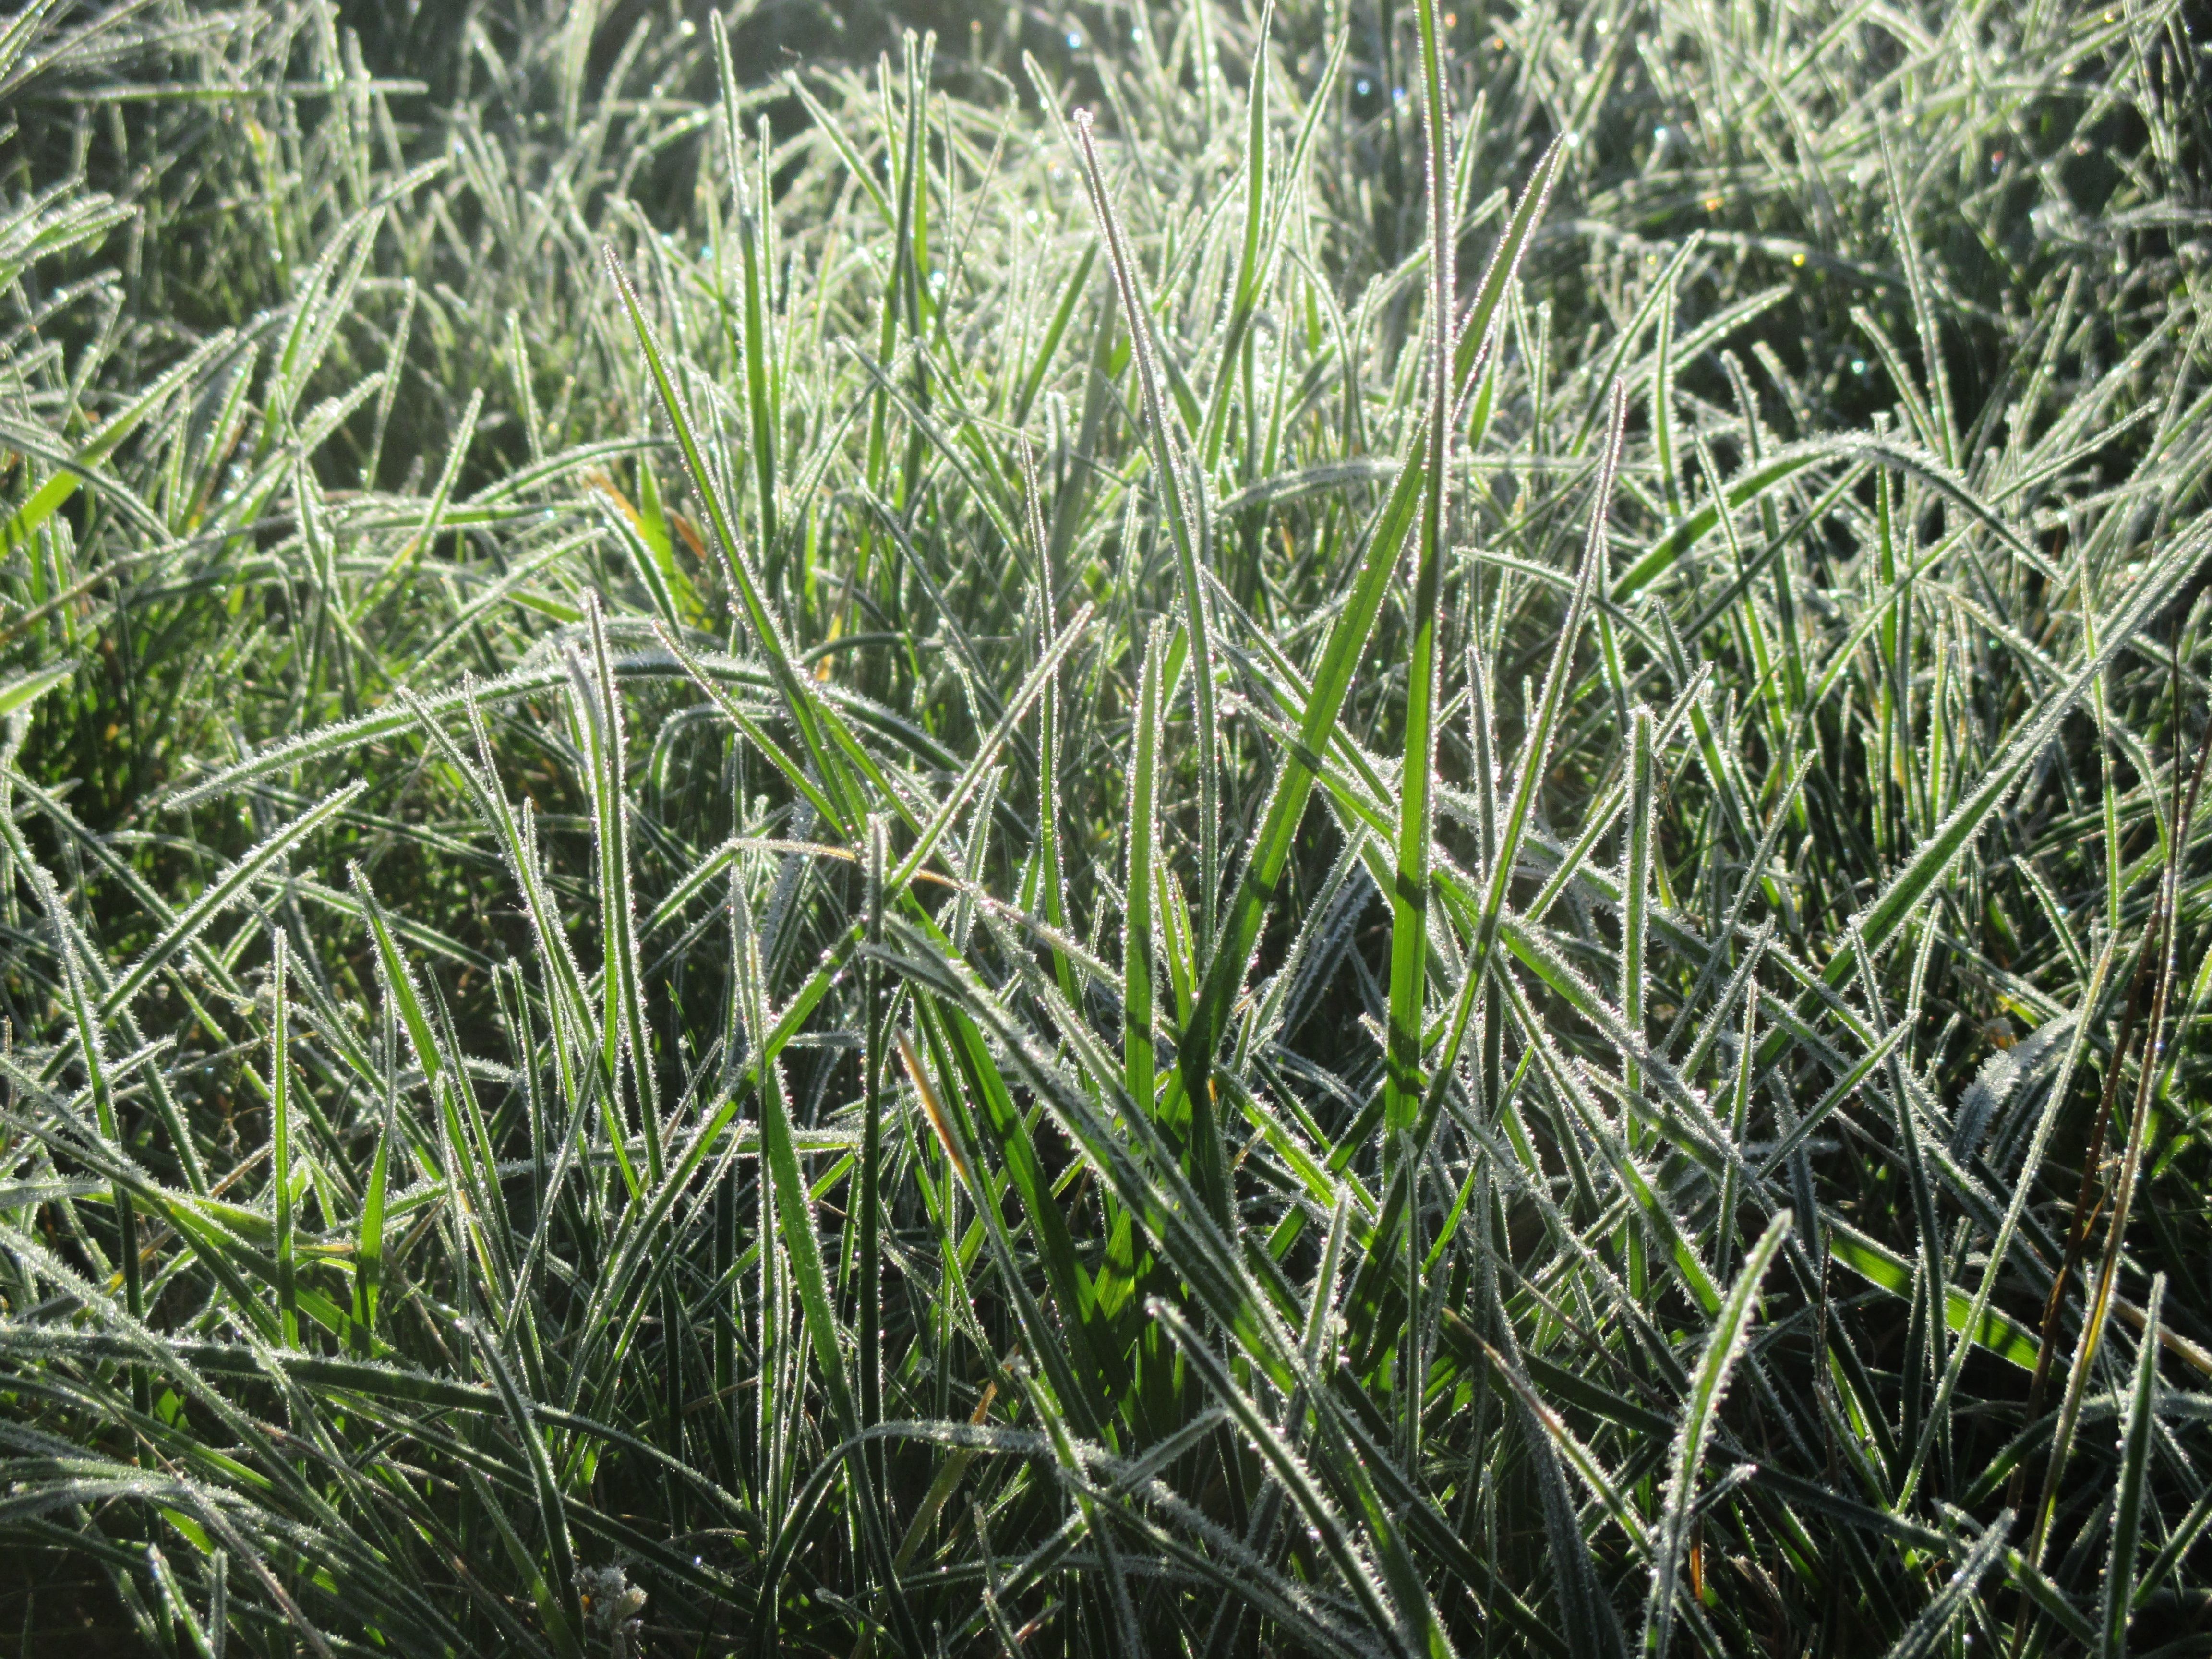
nature, grass, cold, plant, lawn, meadow, prairie, morning, flower, green, herb, crop, agriculture, flora, ecosystem, rostock, green grass, greens, leann, flowering plant, grass family, land plant, phragmites